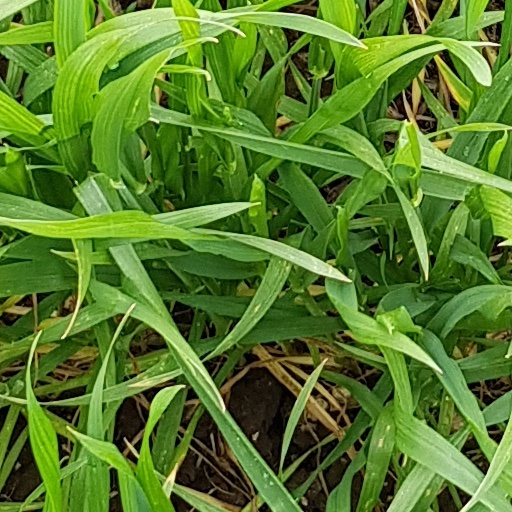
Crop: wheat